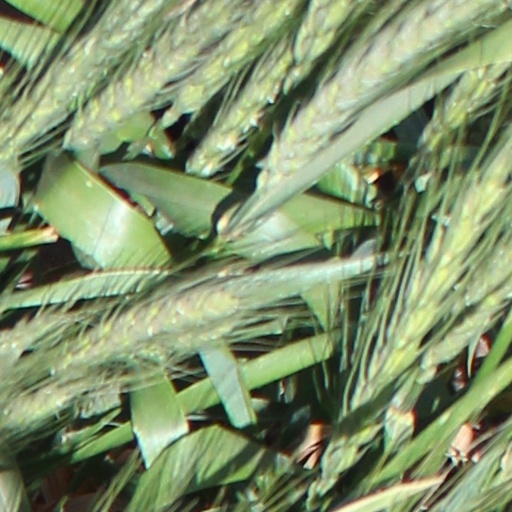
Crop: wheat